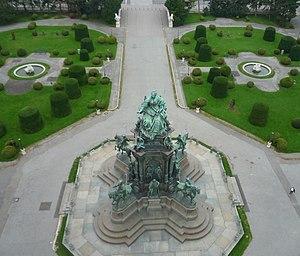
Autriche, Vienne,